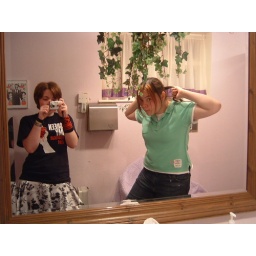
Me and Jaz in the swan toilet